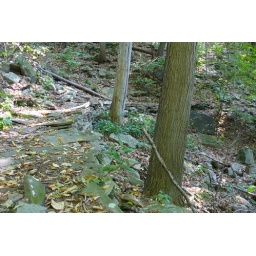
But going too slowly on a mountain bike will result in you tipping over. Hmm.